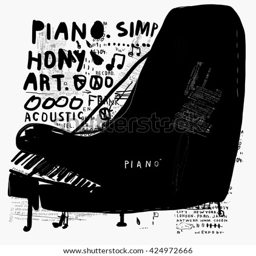
the symbolic image of a piano on white background